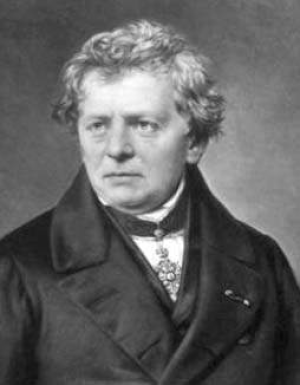
Russell Keith McCormmach est un historien américain de la physique.
Le prix Pfizer est une distinction décernée chaque année par l’History of Science Society. Fondé en 1958 et décerné pour la première fois en 1959, le prix récompense « un livre exceptionnel sur l'histoire des sciences » paru dans les trois années précédentes en anglais.